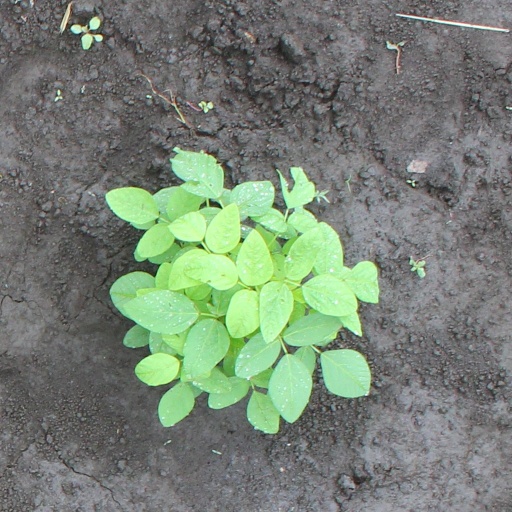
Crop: soybean